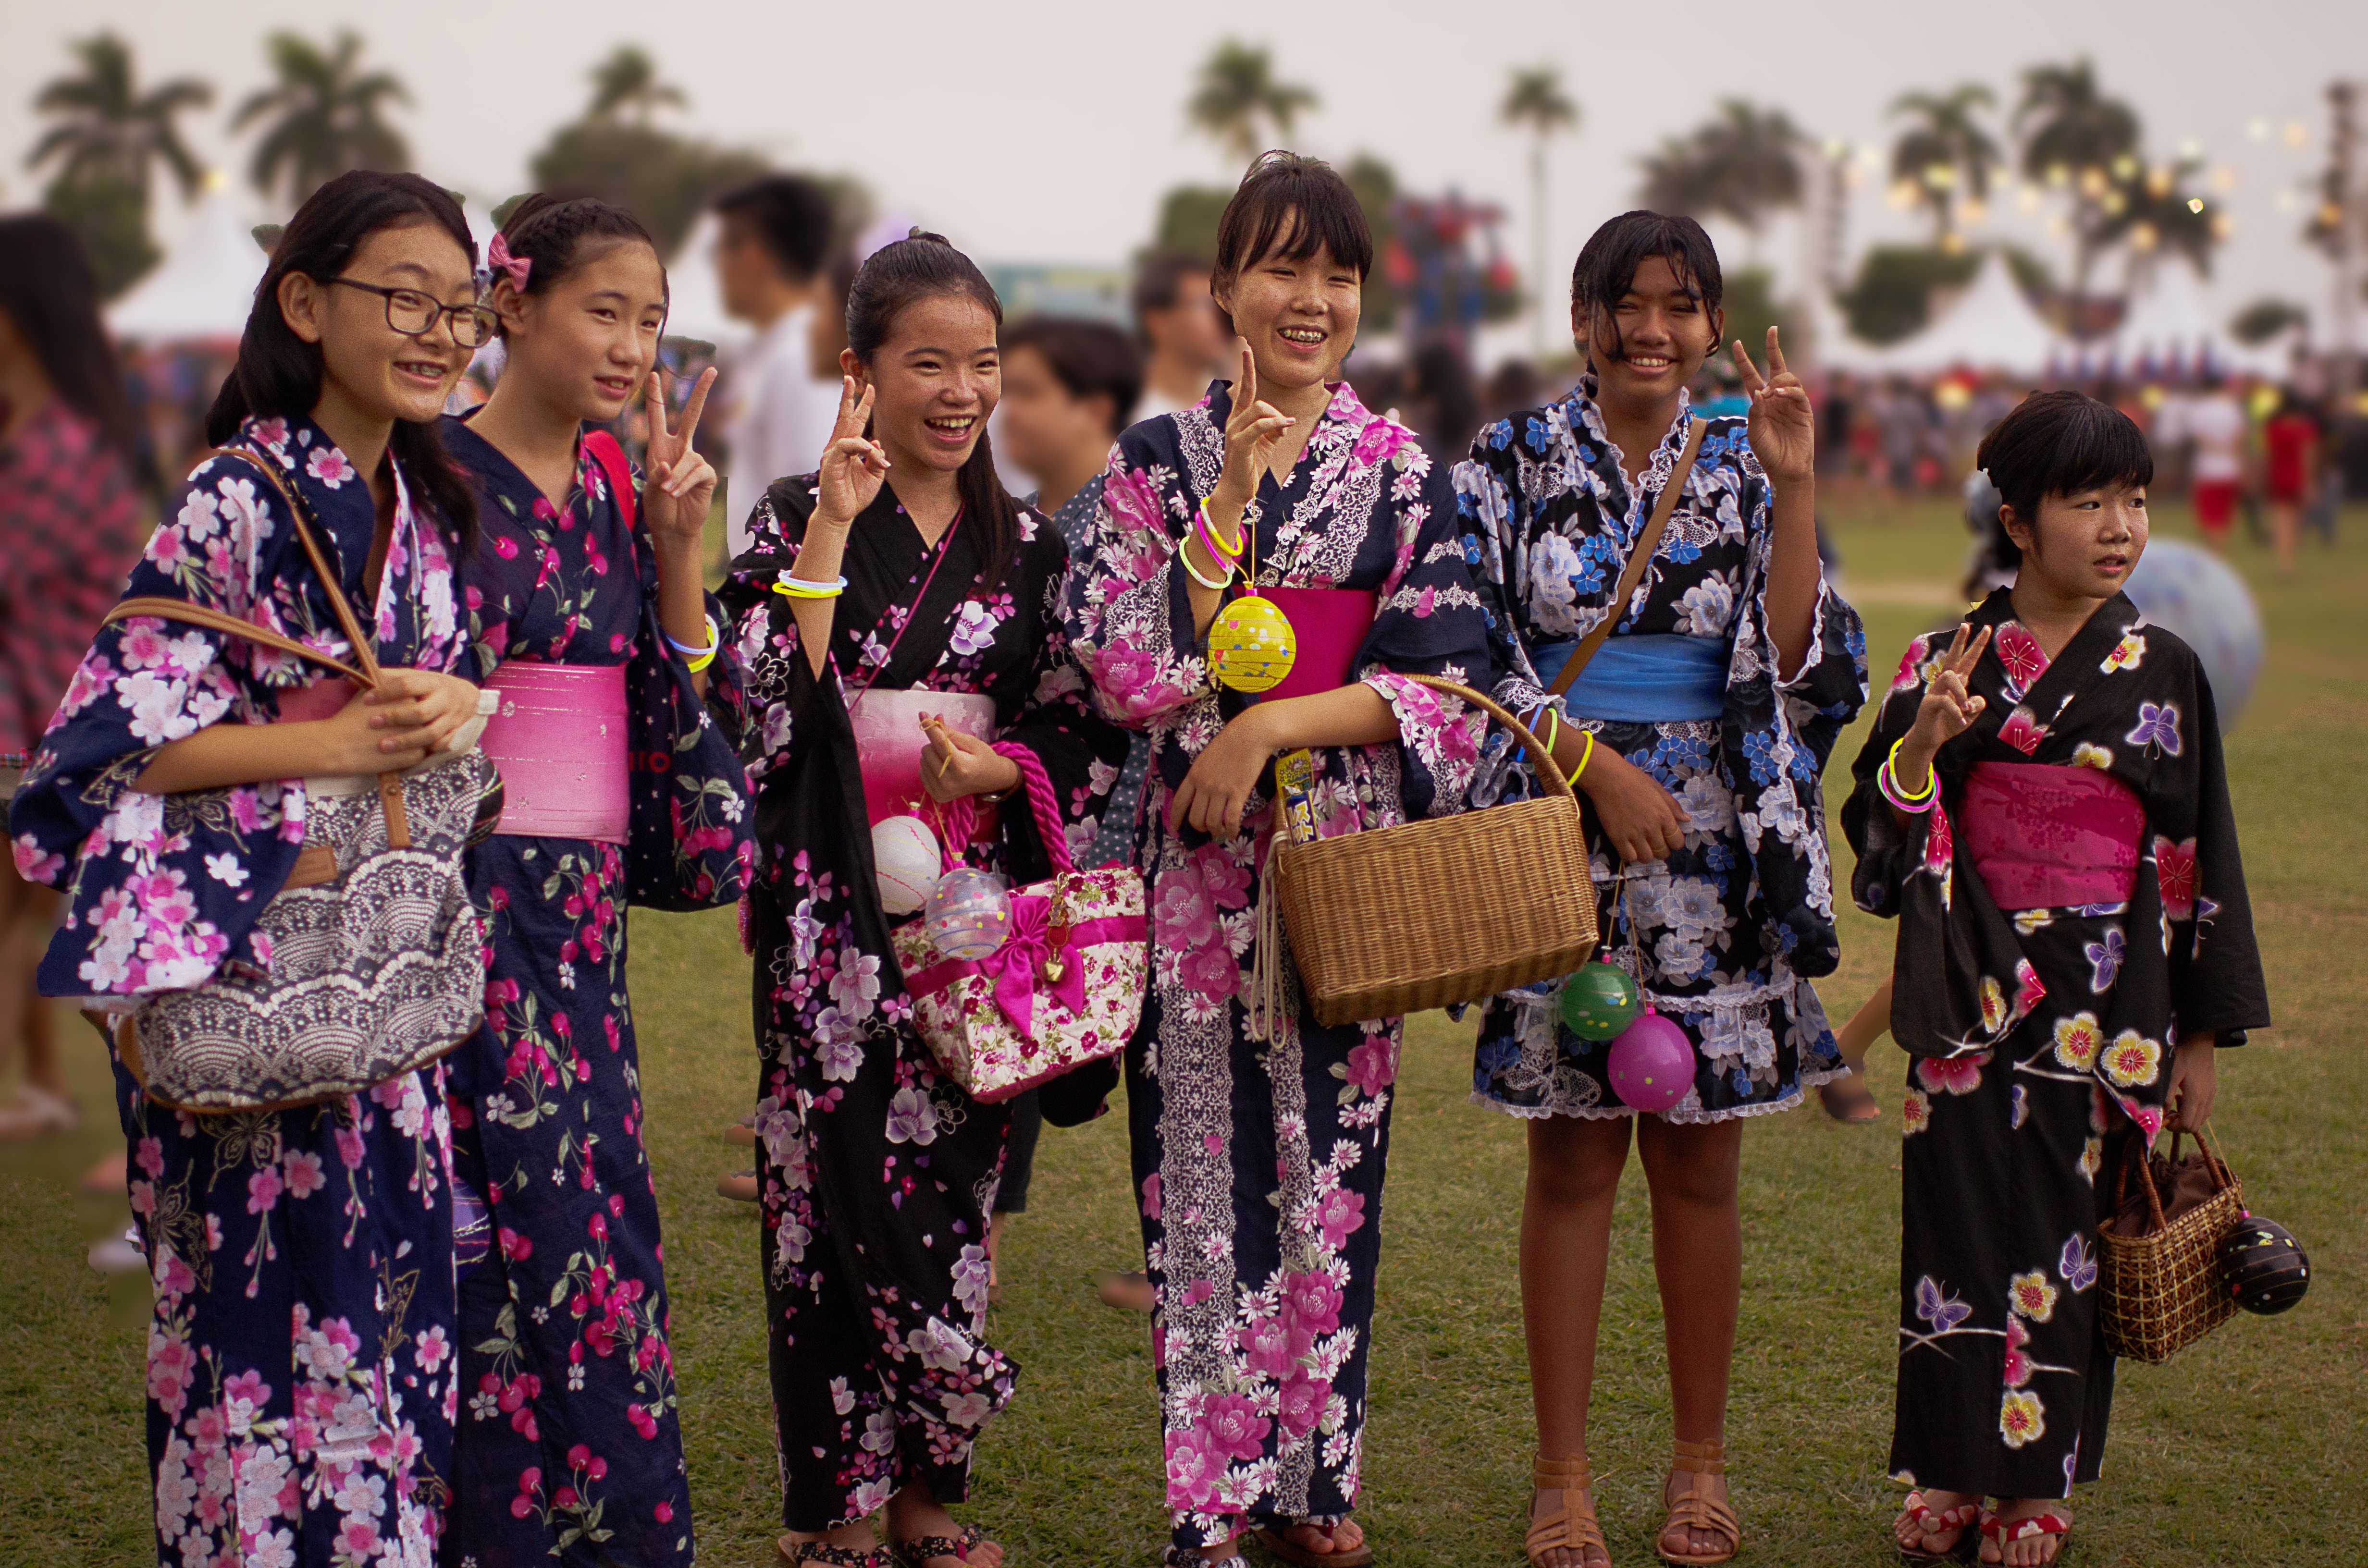
girl, female, asian, portrait, young, youth, student, smile, teenager, cheerful, fun, dress, happy, happiness, sports, japanese, joy, costume, teen, joyful, attractive, bon odori, japanese harvest festival, japanese teenager, japanese girl